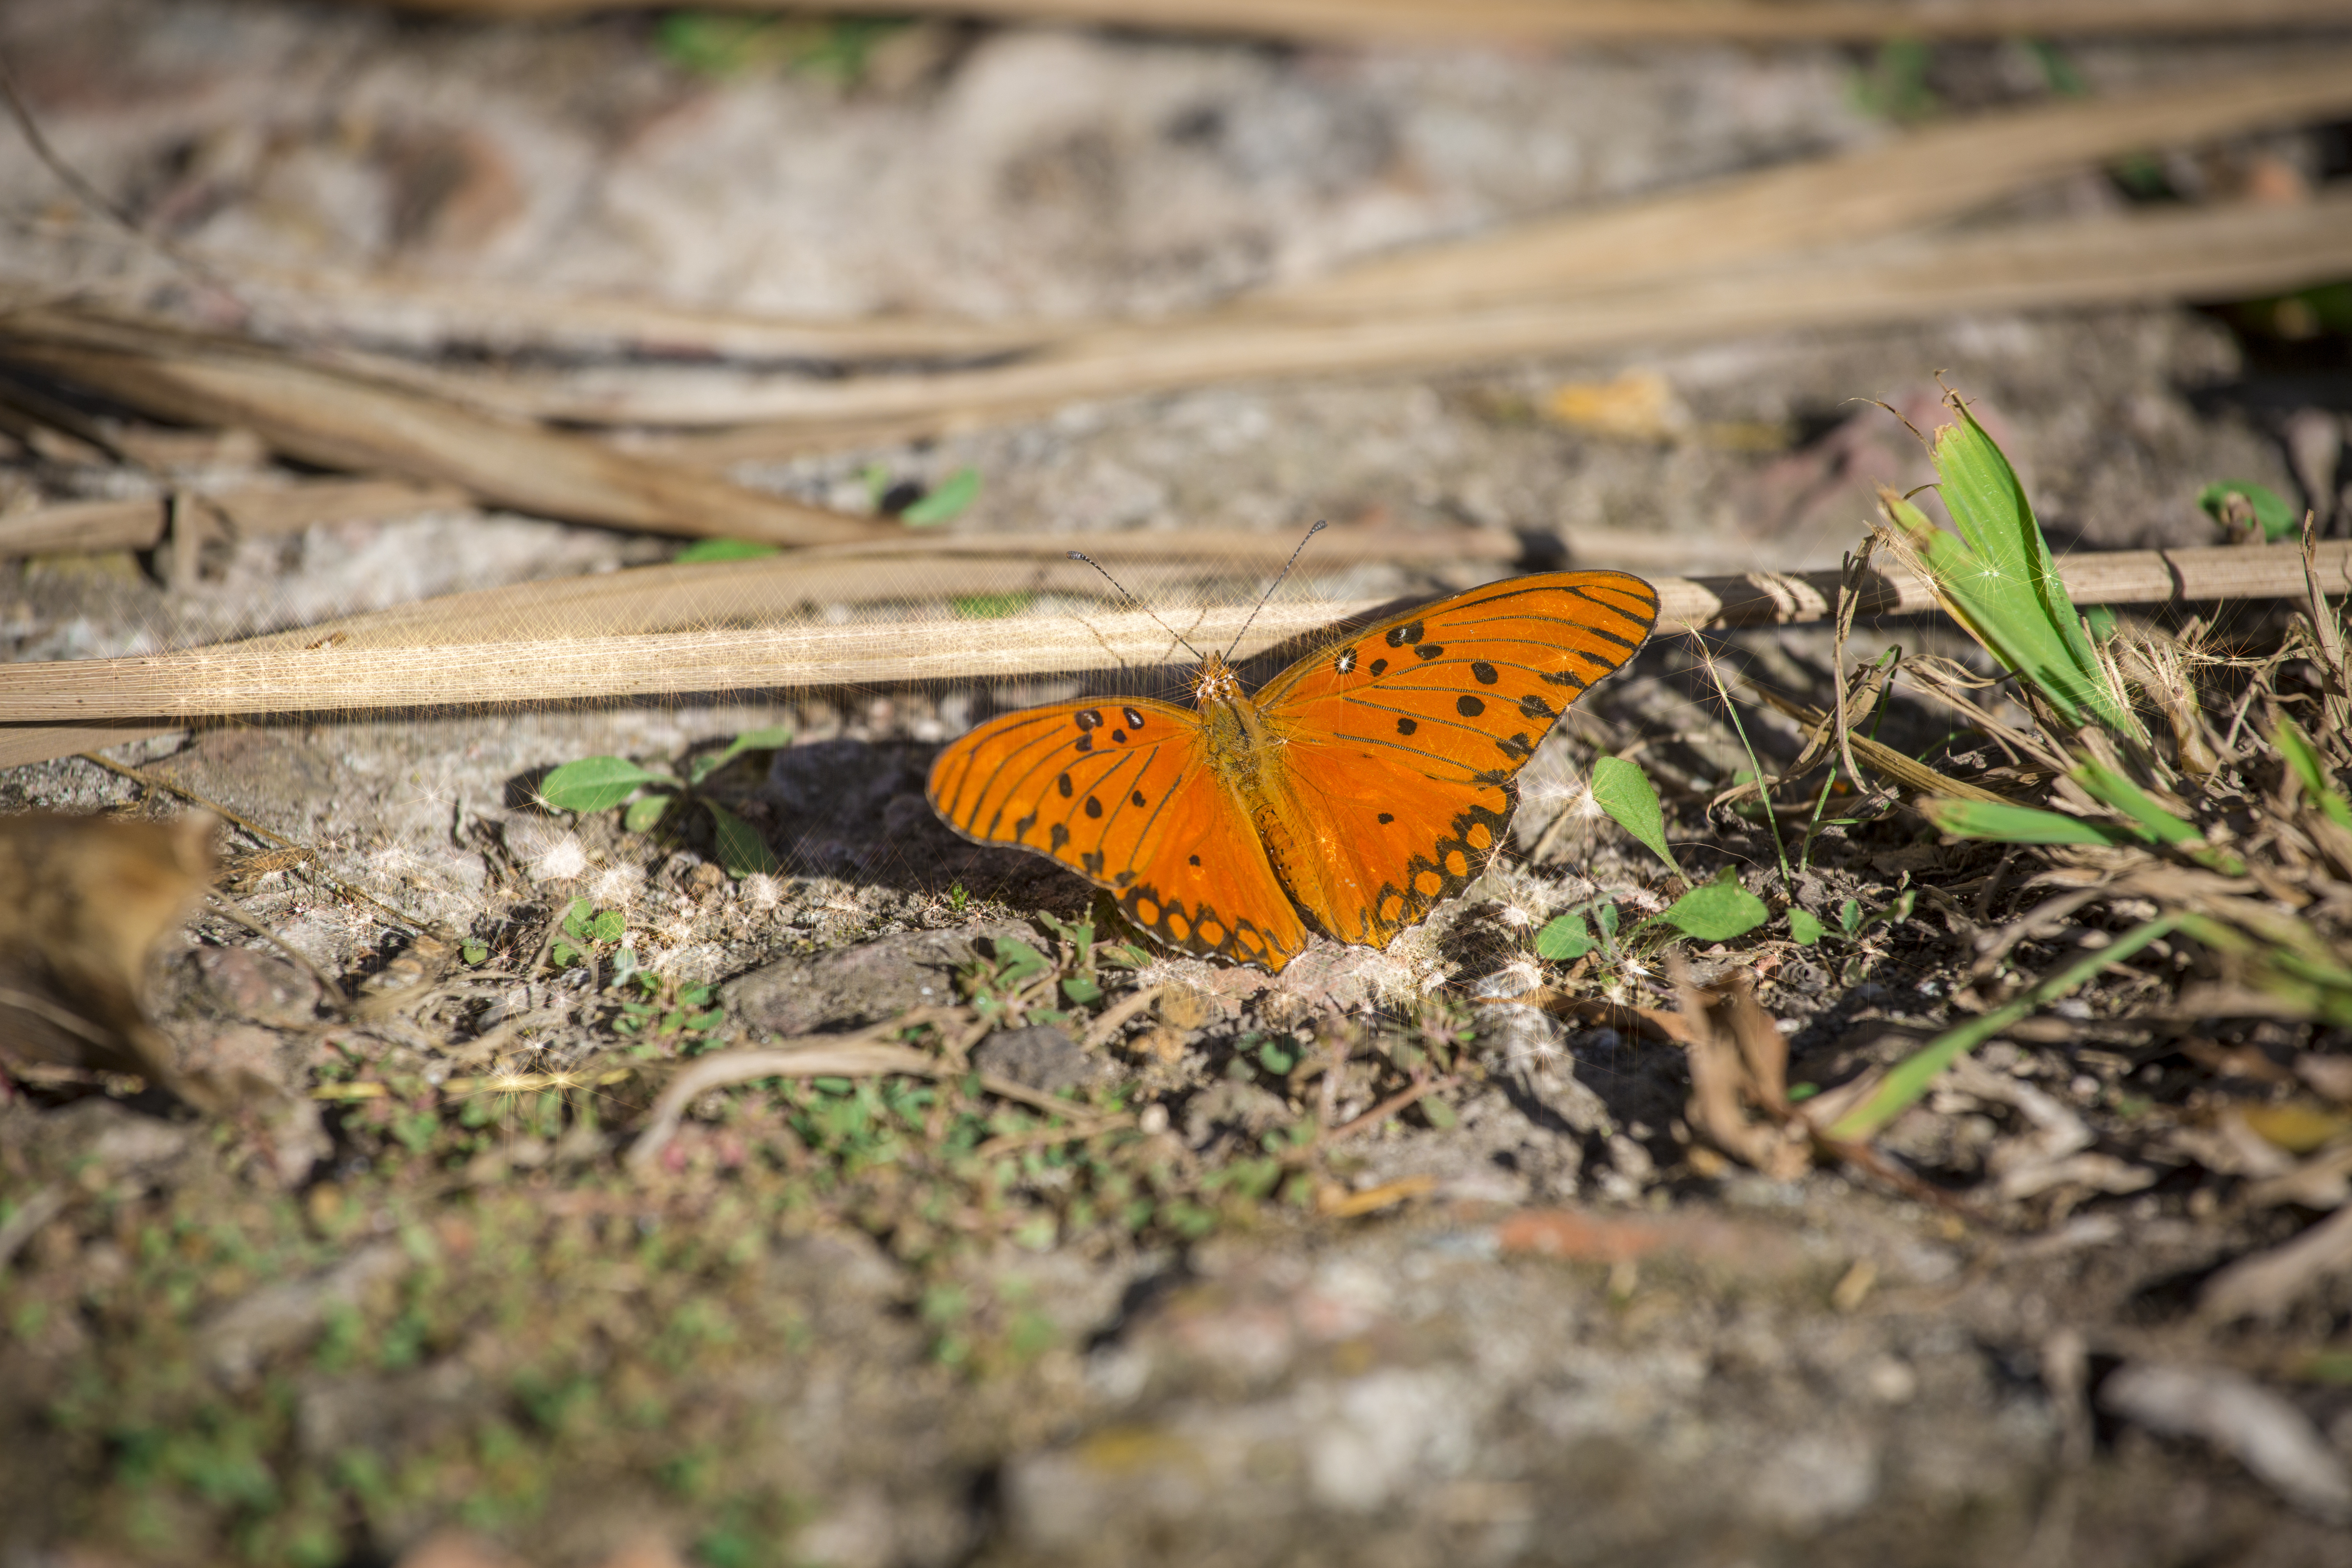
mariposa, moths and butterflies, butterfly, insect, invertebrate, pollinator, leaf, brush footed butterfly, wildlife, Nymphalis xanthomelas, organism, grass, arthropod, adaptation, Large tortoiseshell, nymphalis, moth, lycaenid, plant, pieridae, fawn